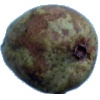
Label: Pear Stone 1